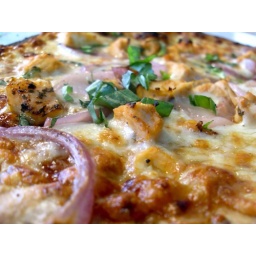
BBQ Chicken. Free range chicken covered in BBQ sauce, roasted red onion, fresh garlic, basil, mozzarella, provolone and parmesan.